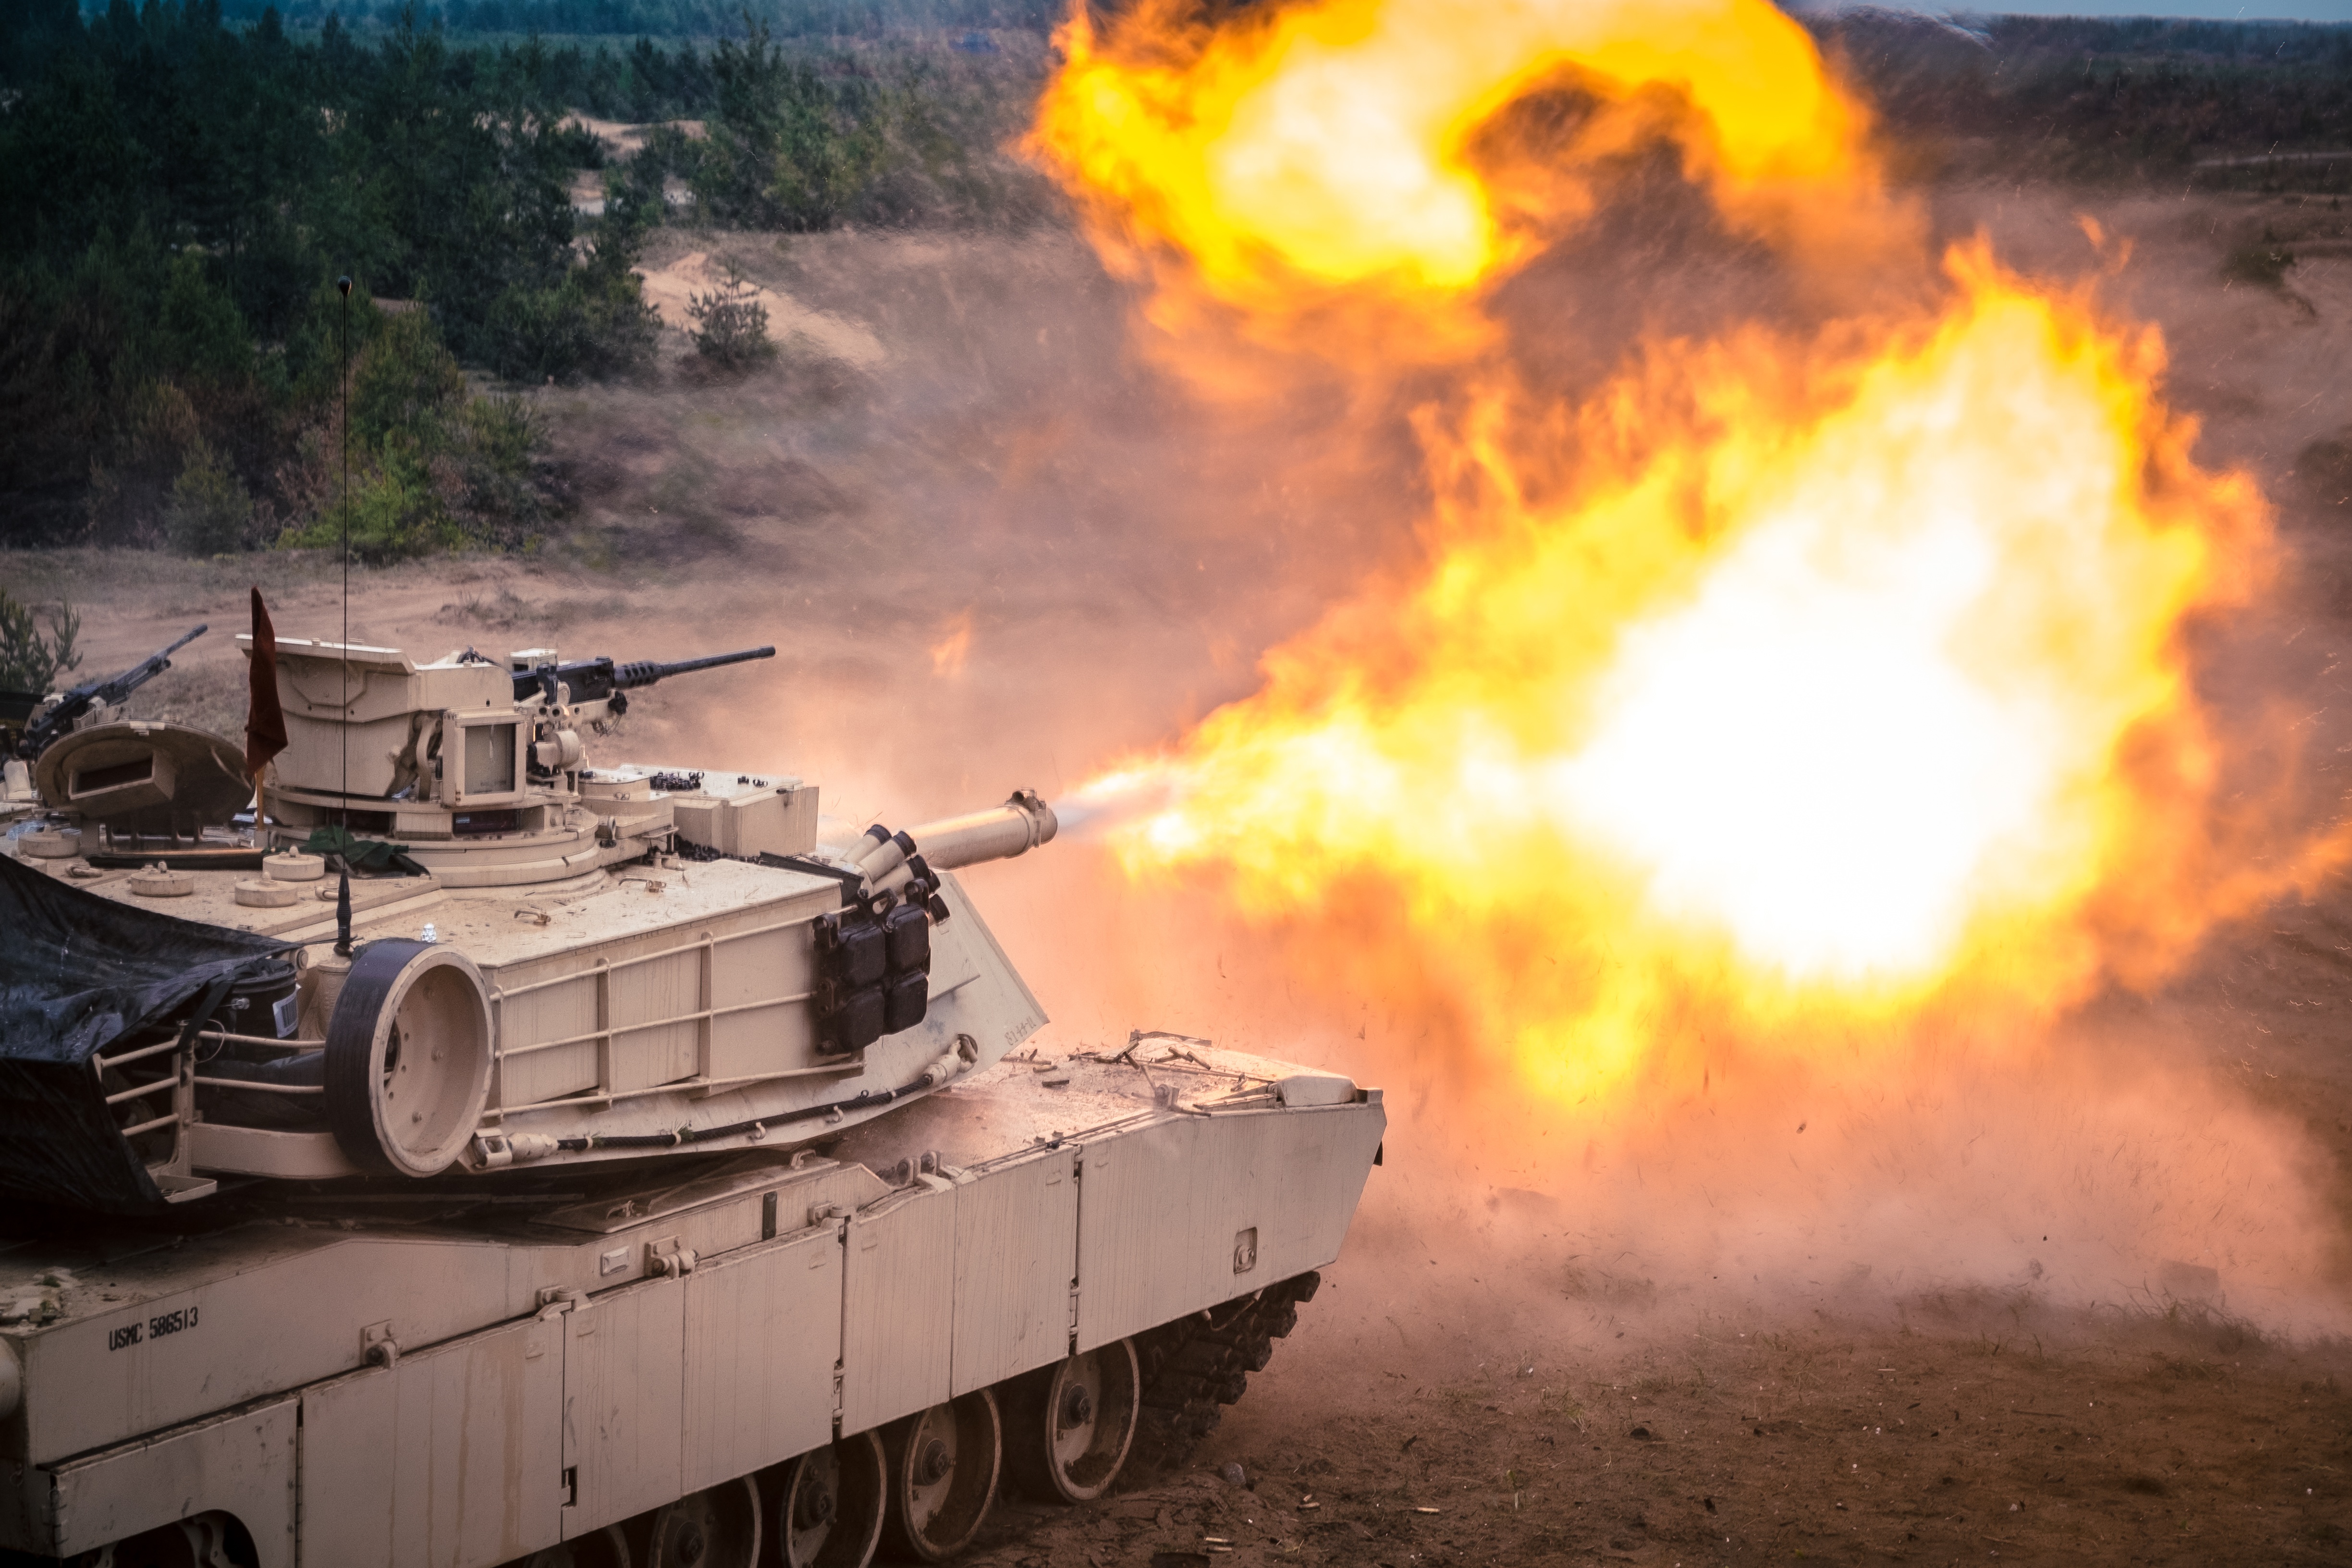
vehicle, weapon, tank, screenshot, combat vehicle